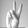
ASL letter: V